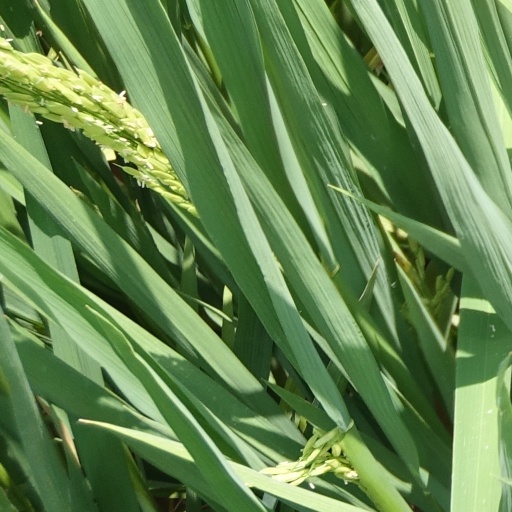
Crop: rice